USS Maine Mast Memorial

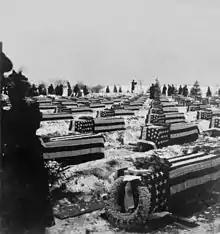
Galax leaf wreaths decorate the coffins containing the dead of the "Maine" on December 28, 1899

A grassy knoll at Arlington National Cemetery adjacent to the burial field containing the dead of the Santiago campaign was chosen by Assistant Secretary of the Navy Charles Herbert Allen for the reinterment. The remains of 166 dead were contained in the 151 caskets (as only partial remains were found in many cases). Either 10, 22 or 30 families (sources differ) asked that the remains of their loved ones be returned for private burial. But few remains were identifiable (among them the remains of Frederick C. Holzer). It is unclear just how many of the remains were identifiable, as some sources say only 10 and others say 24. Although these families were initially promised that they could take their dead home and bury them privately, the War Department reluctantly decided not to do so. All identifiable remains received a headstone with a name on it, while all other remains were marked "Unknown". (Some sources claim that 191 bodies or portions of bodies were recovered, and 73 of these were identifiable. By this calculation, 166 were buried at Arlington National Cemetery on December 28, 1899, and 25 remained at Key West.)